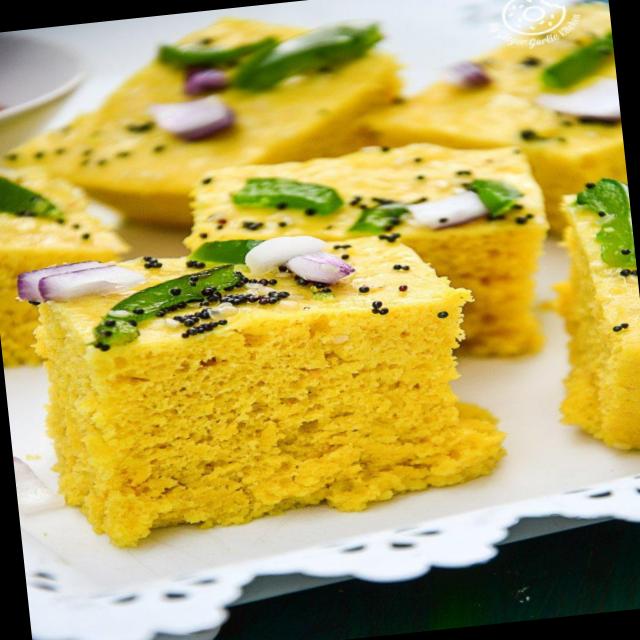
Dish: dhokla